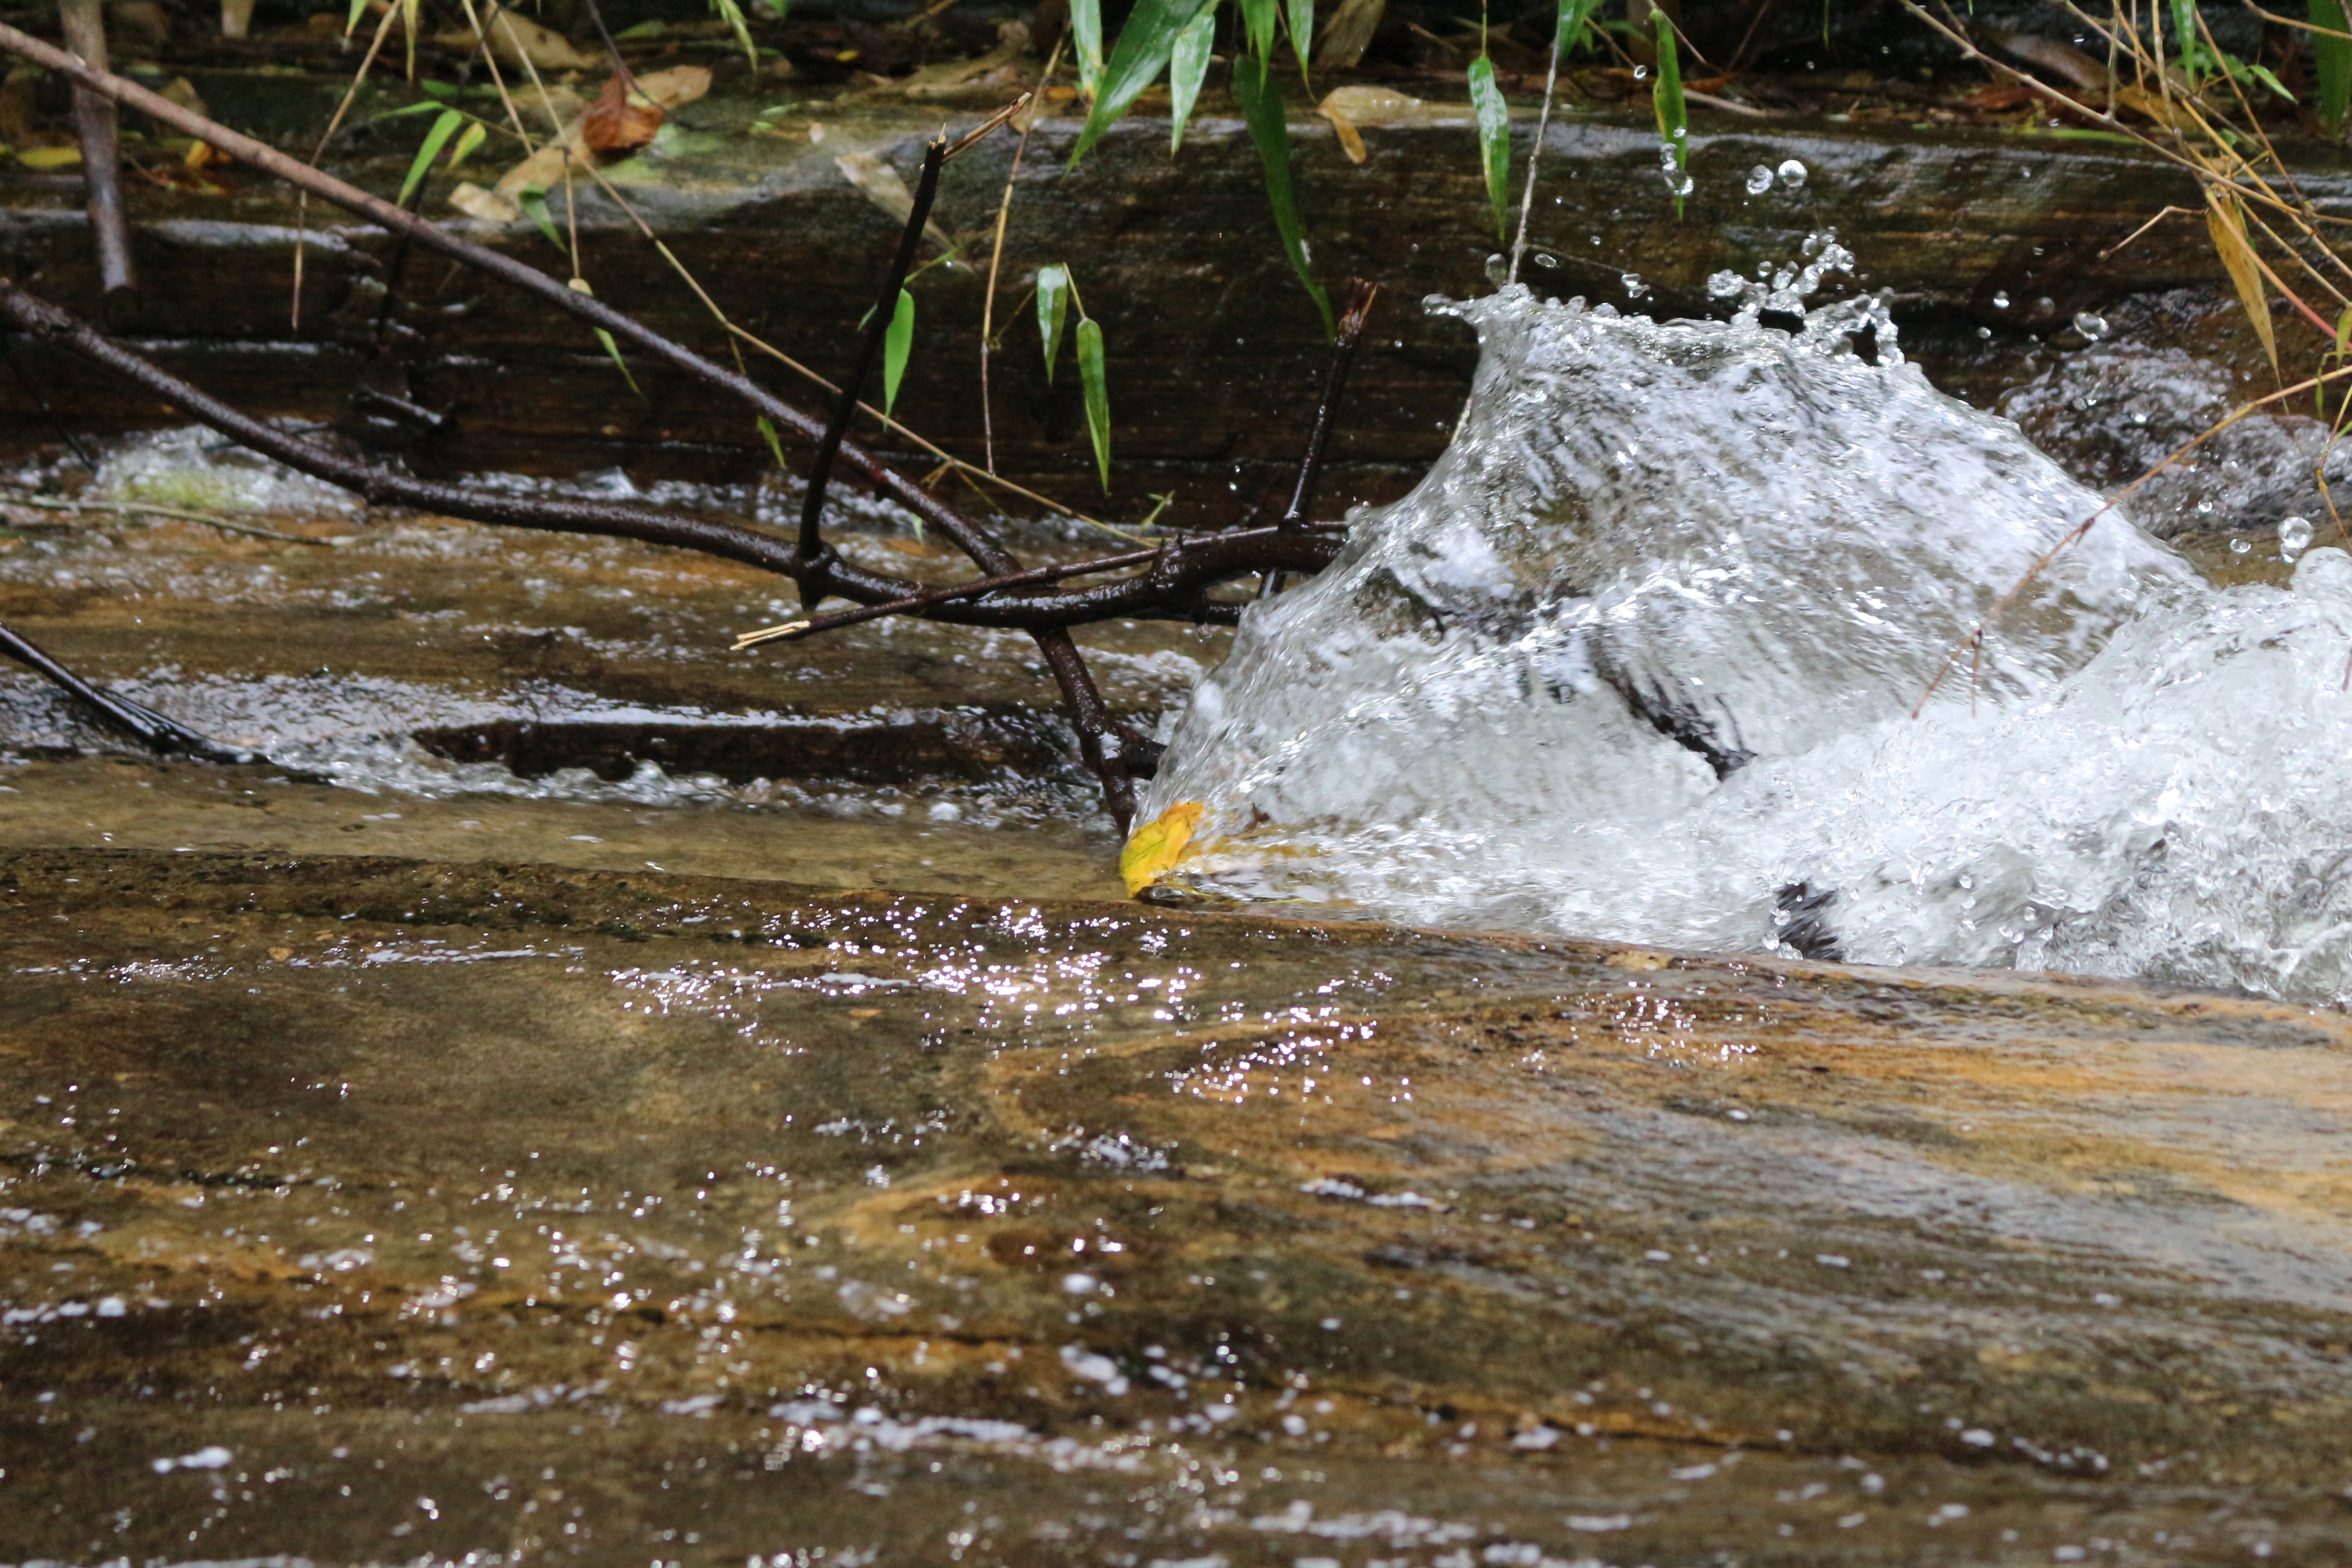
nature, water, body of water, stream, water resources, river, watercourse, creek, water feature, bird, tree, rapid, wildlife